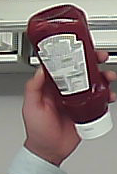
Product: heinz_ketchup